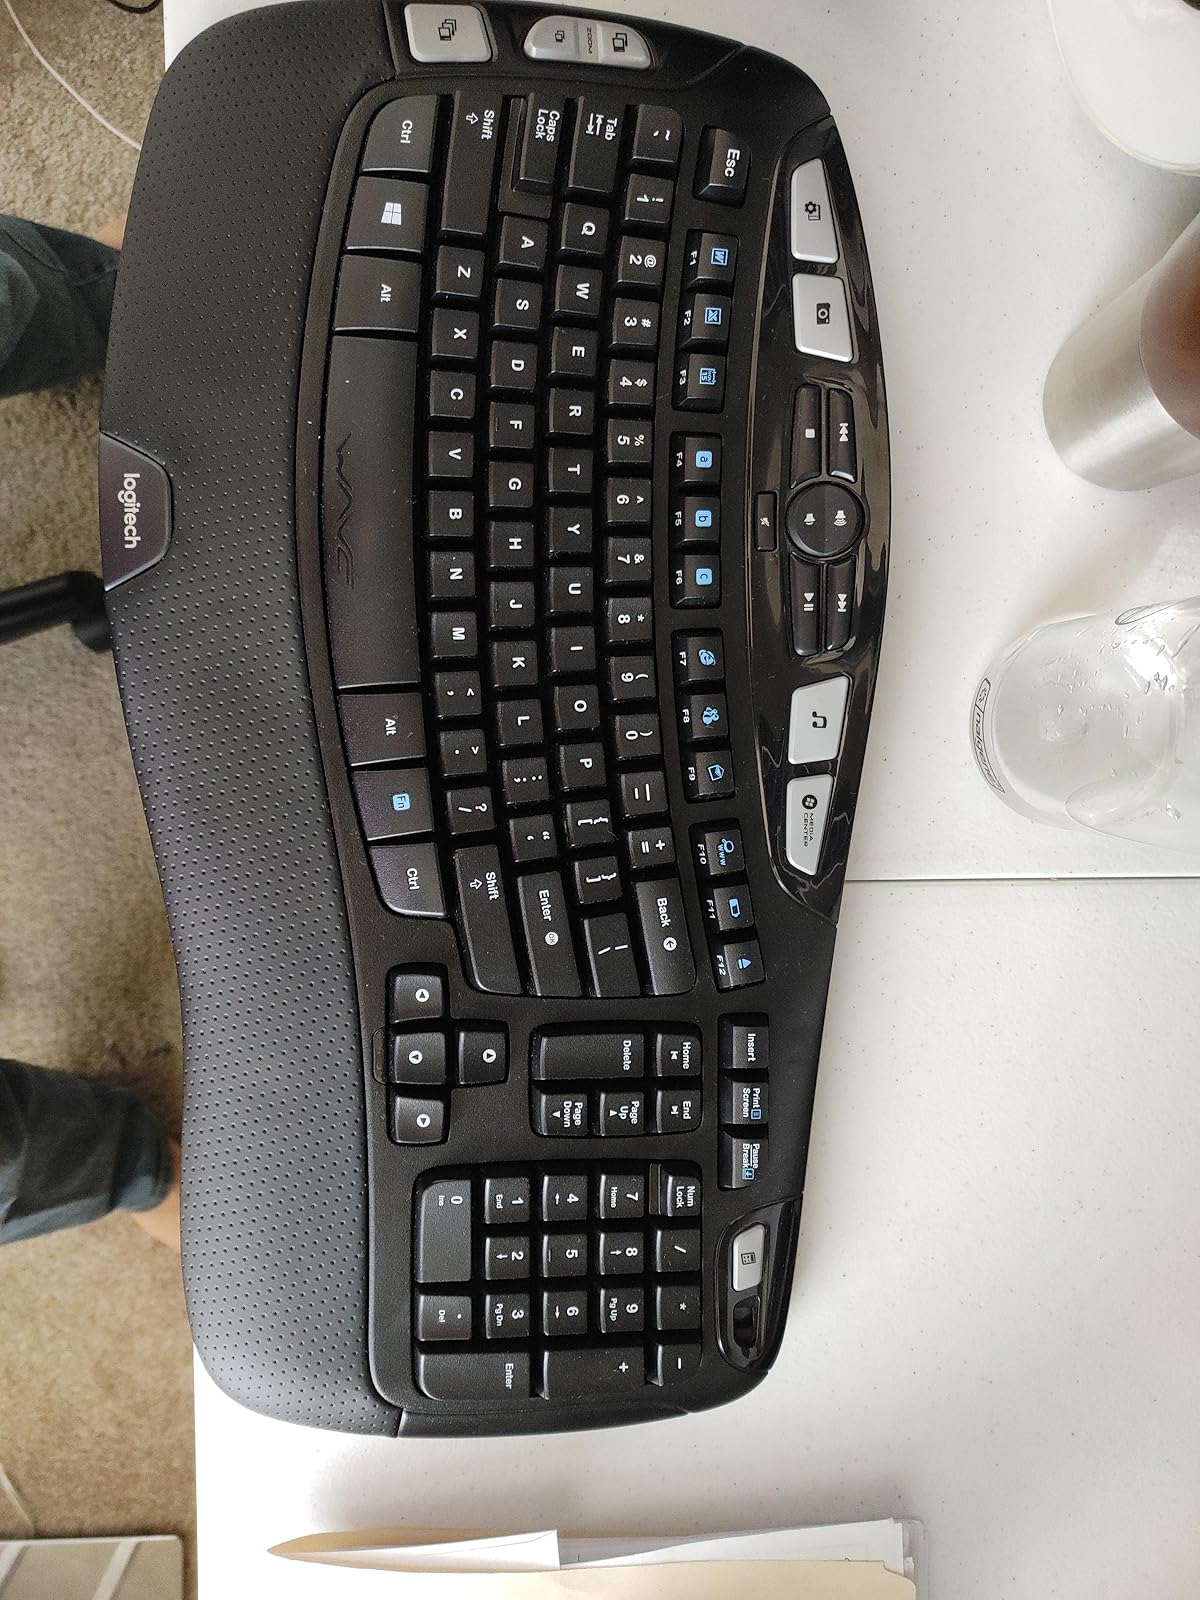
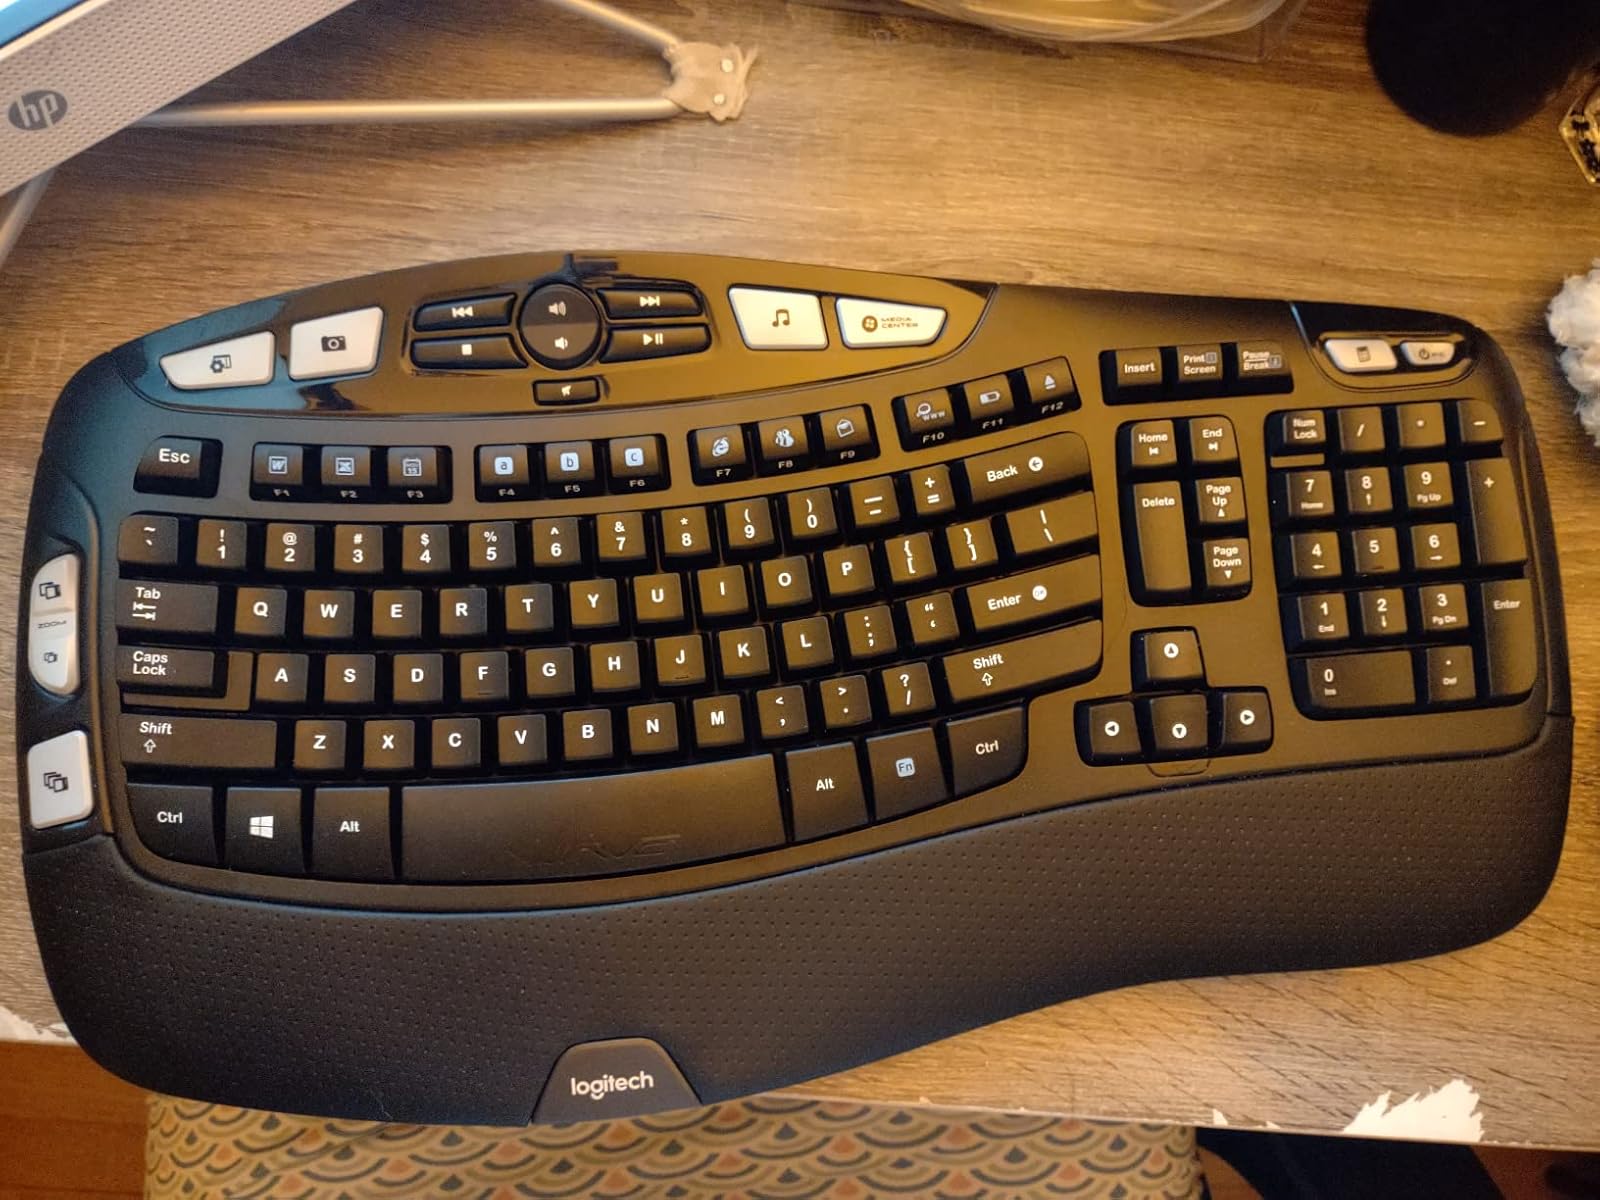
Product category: keyboard
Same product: yes